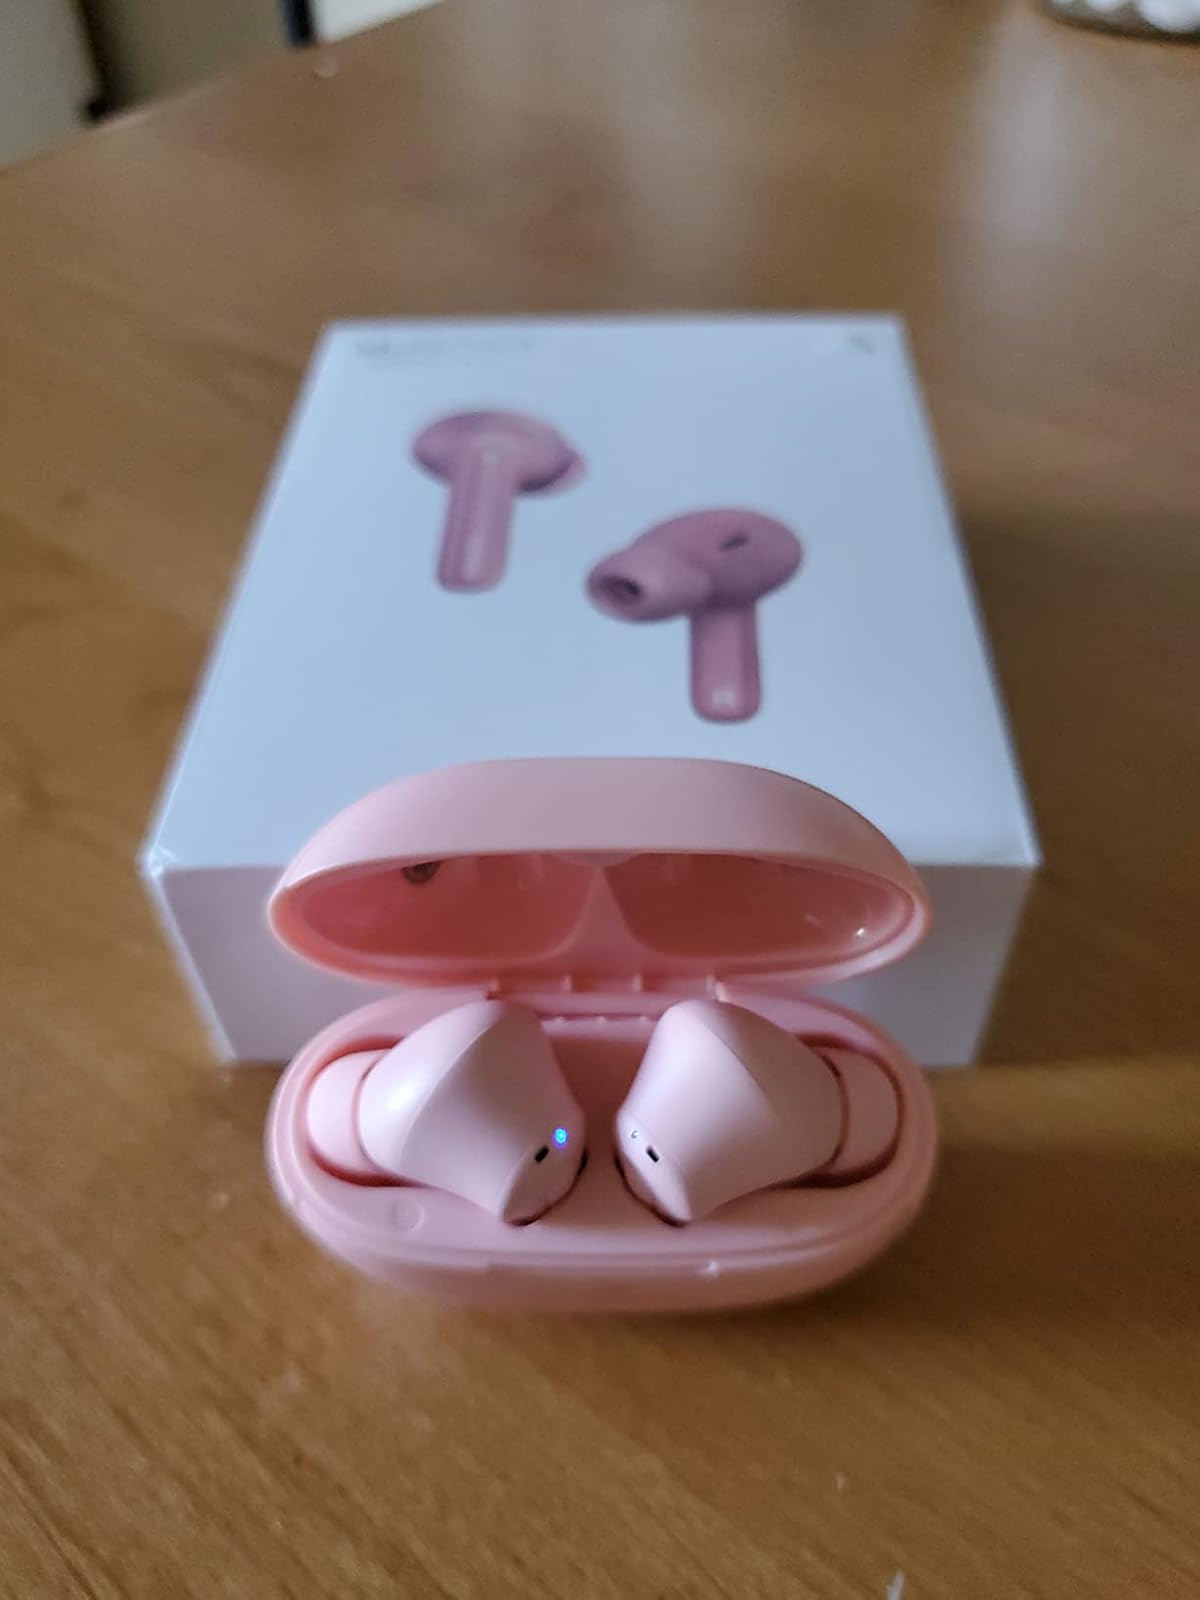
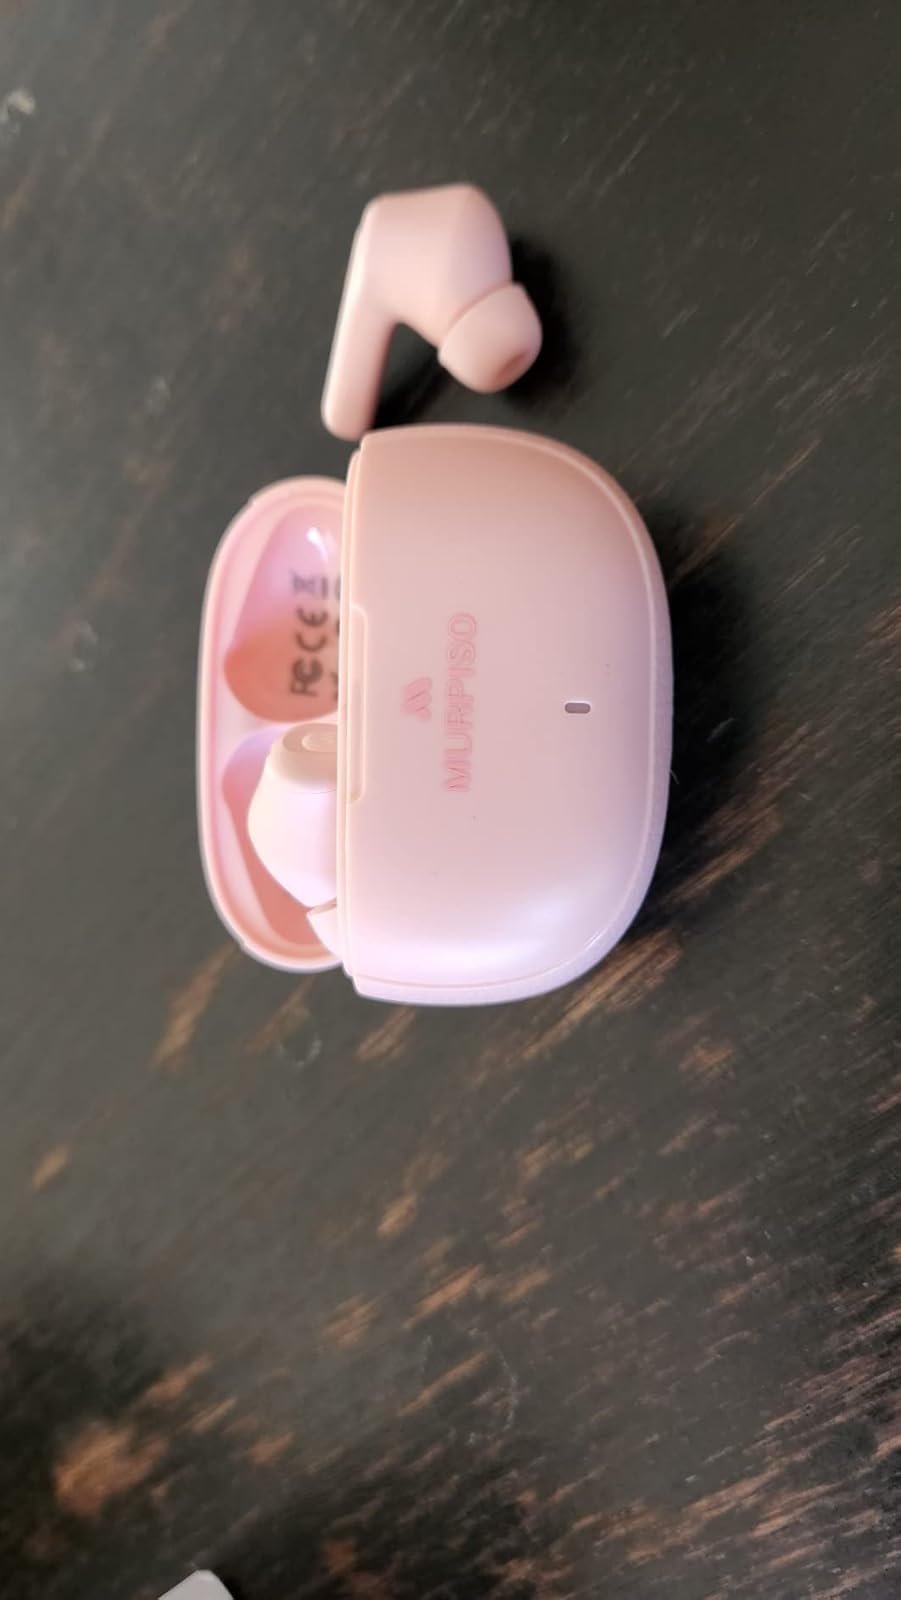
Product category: earbuds
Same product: yes